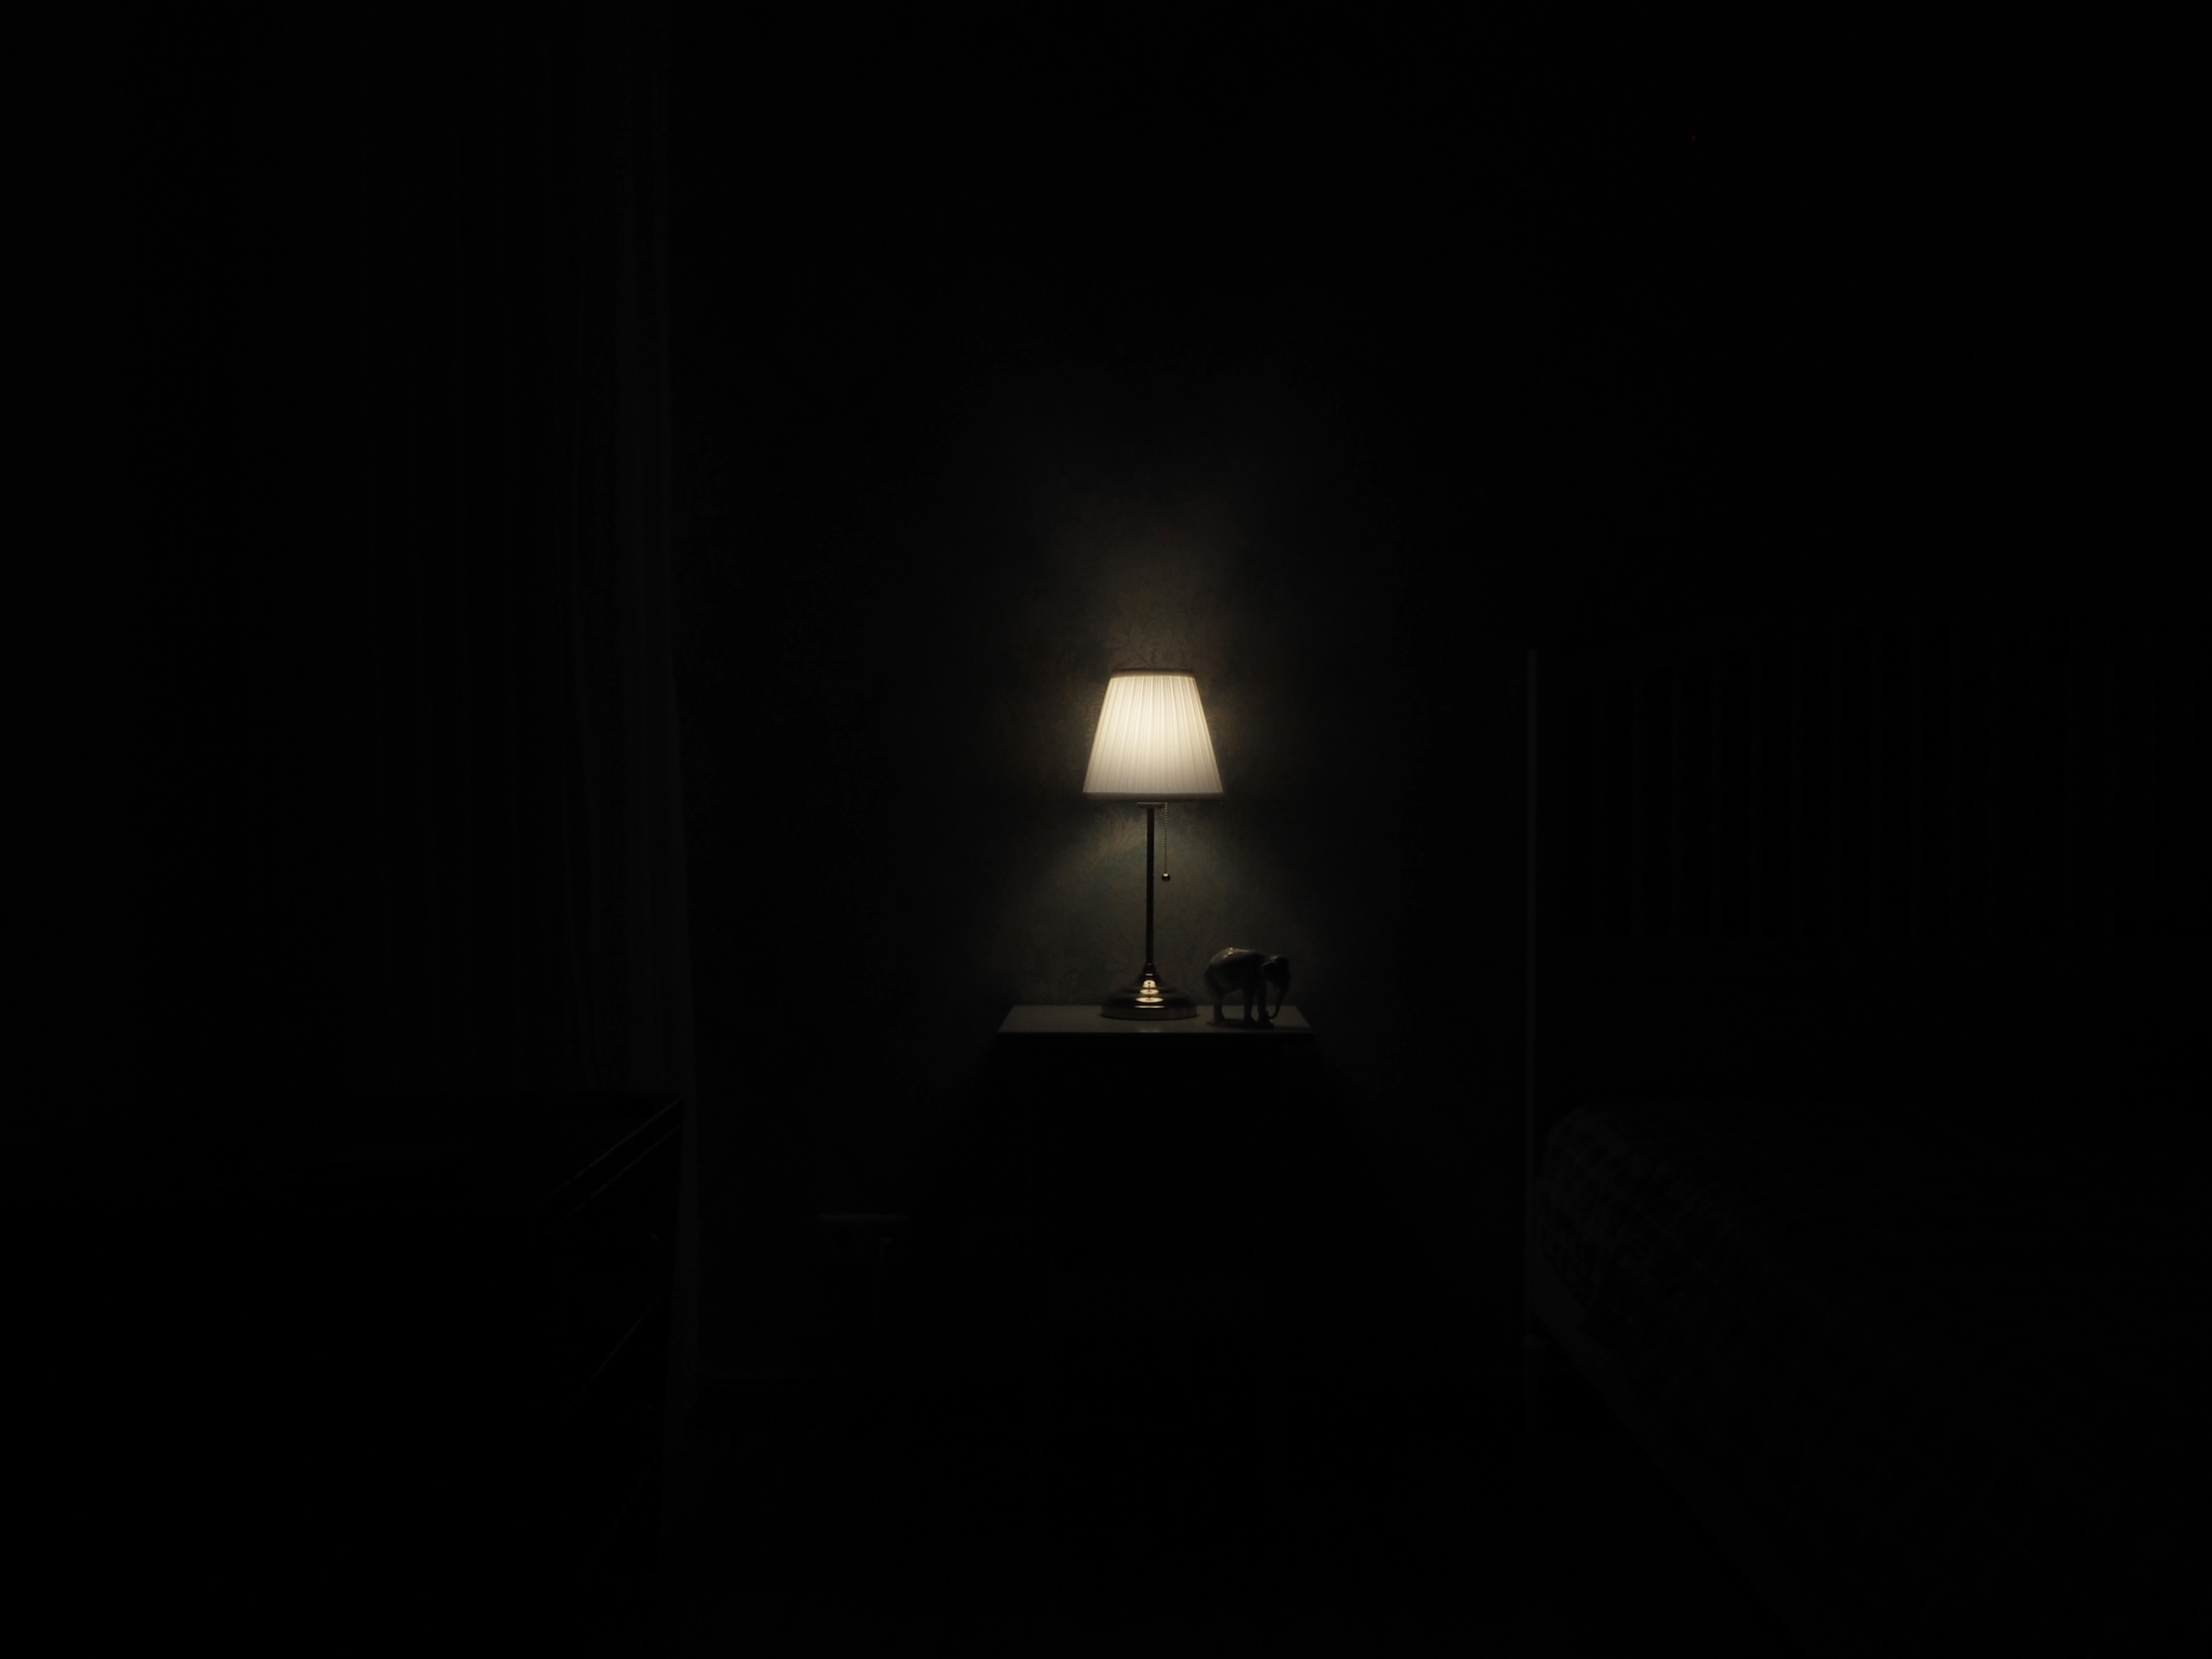
darkness, black, light, lighting, night, midnight, light fixture, room, photography, street light, monochrome